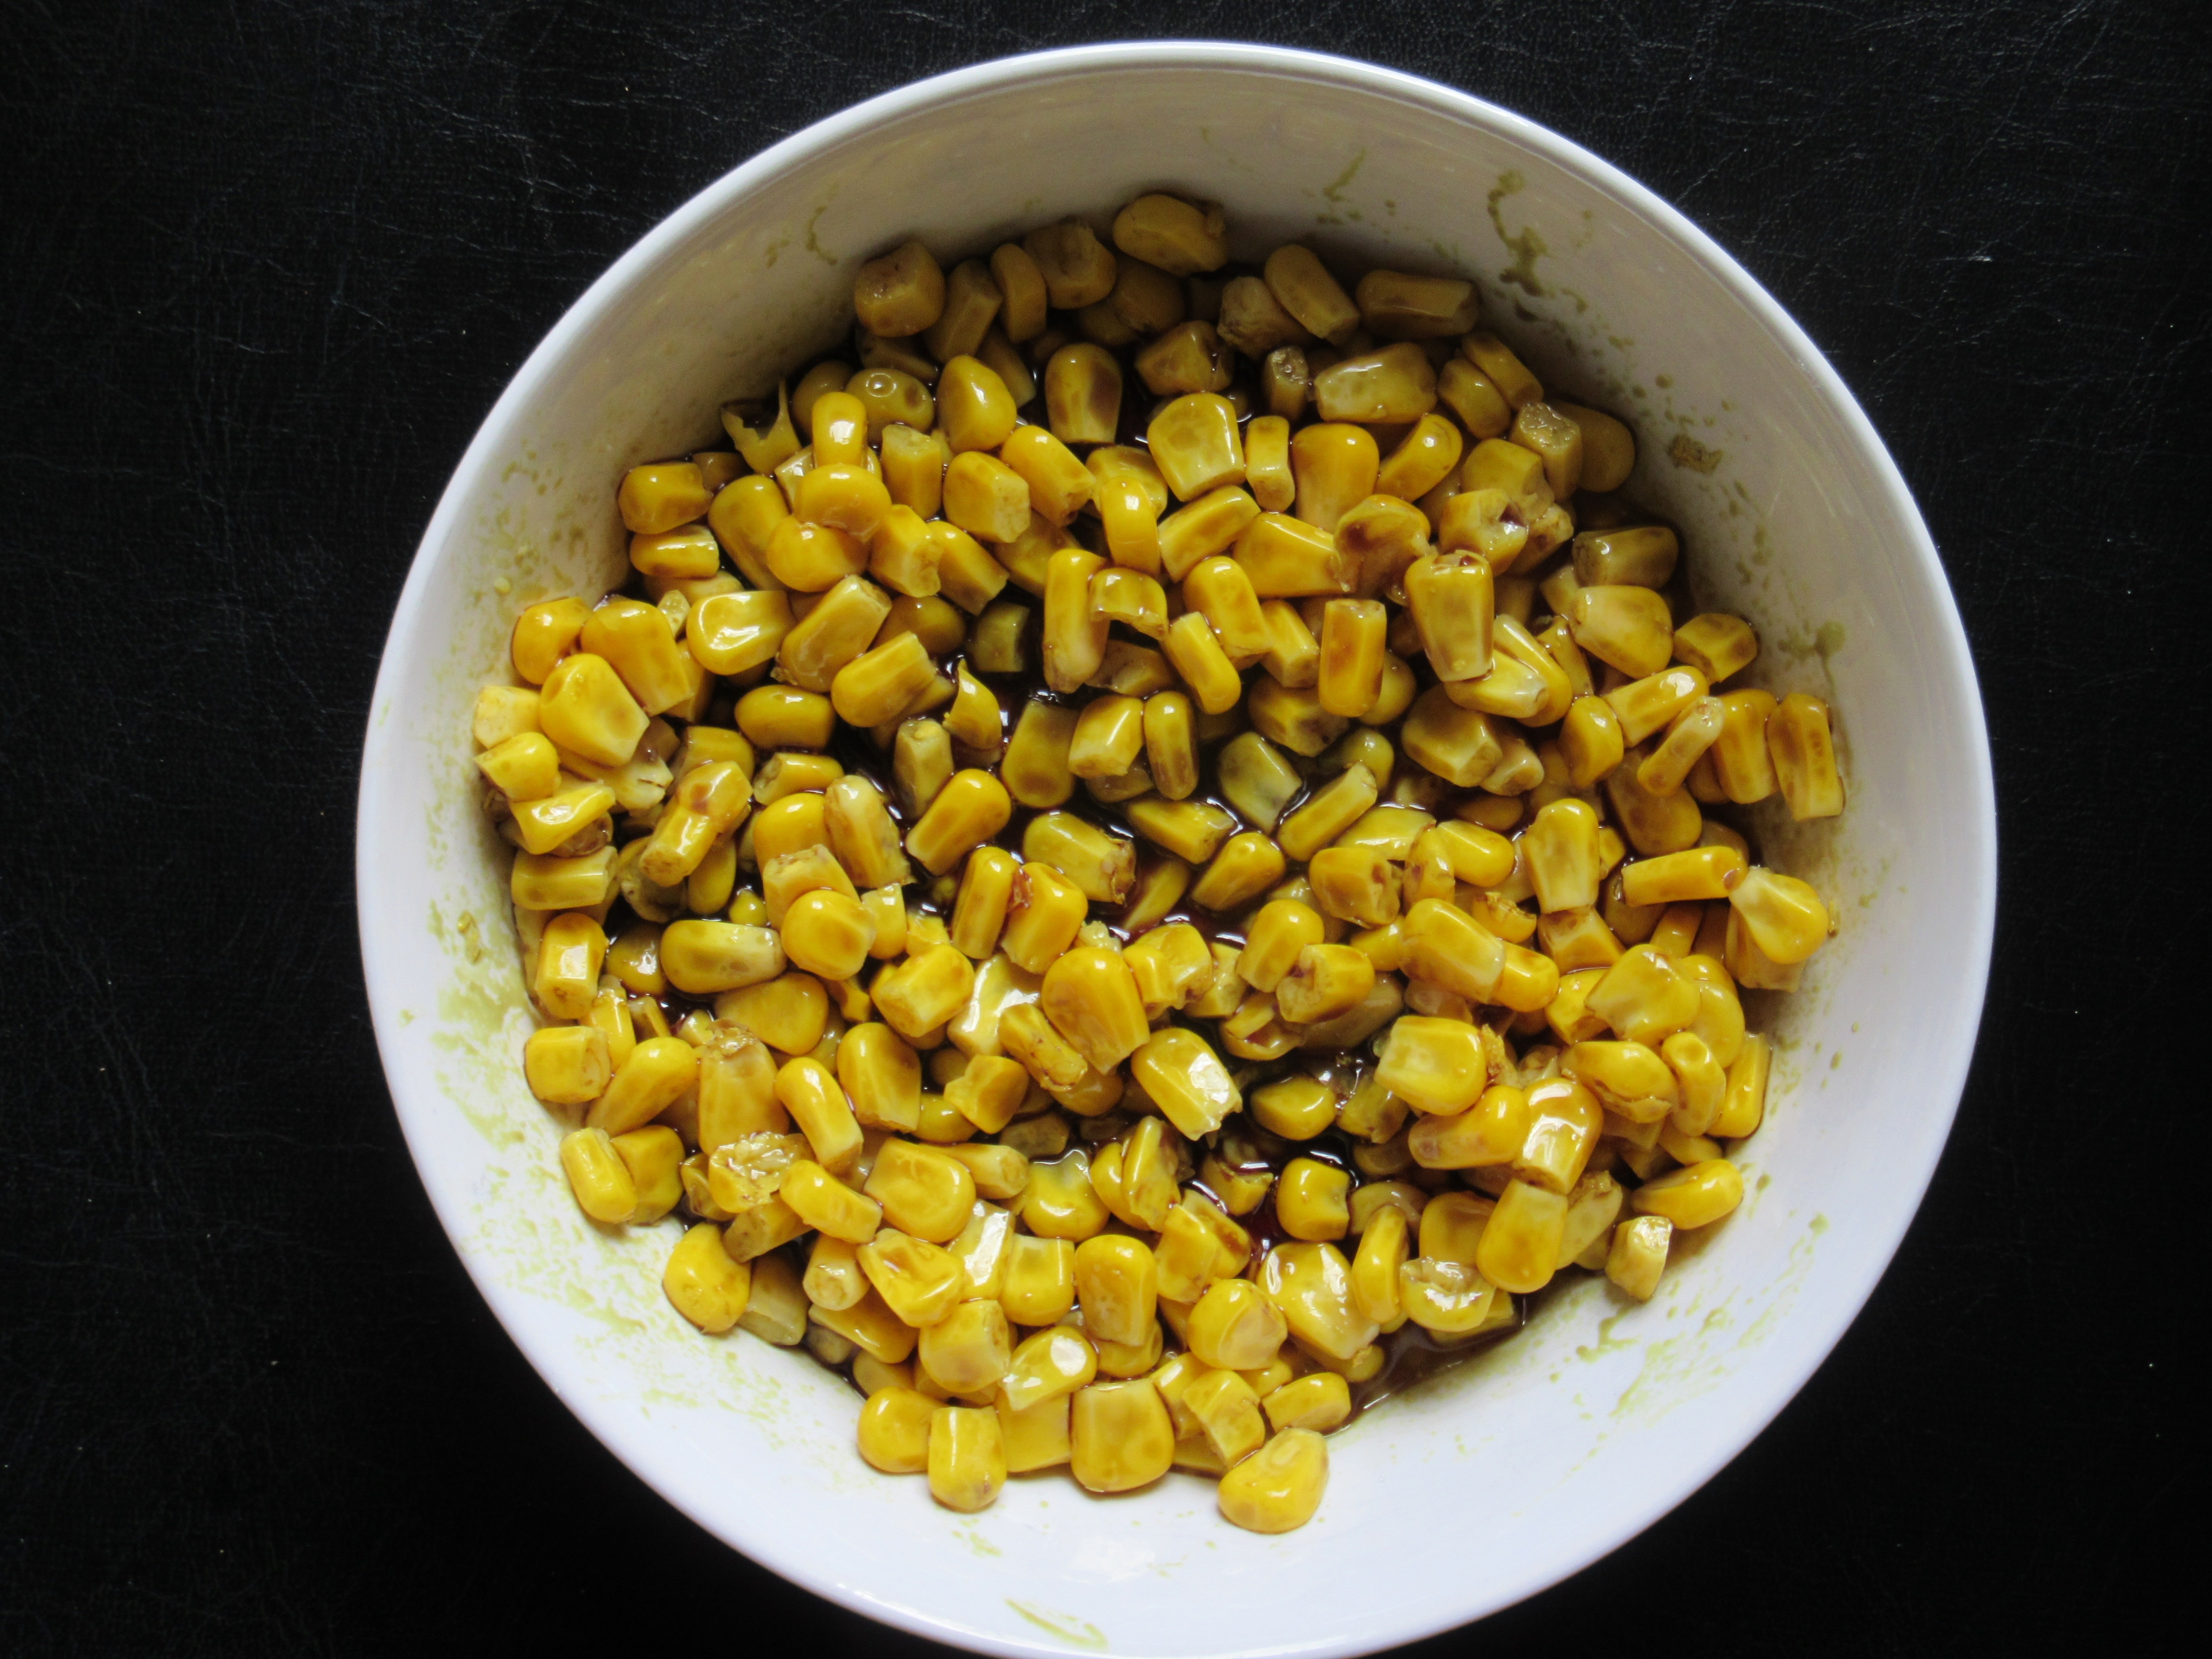
plant, fruit, dish, food, salad, produce, vegetable, crop, corn, kitchen, yellow, healthy, eat, cuisine, cook, nutrition, vegetables, vegetarian food, vitamins, flowering plant, corn kernels, land plant, seed oil, pumpkin seed oil